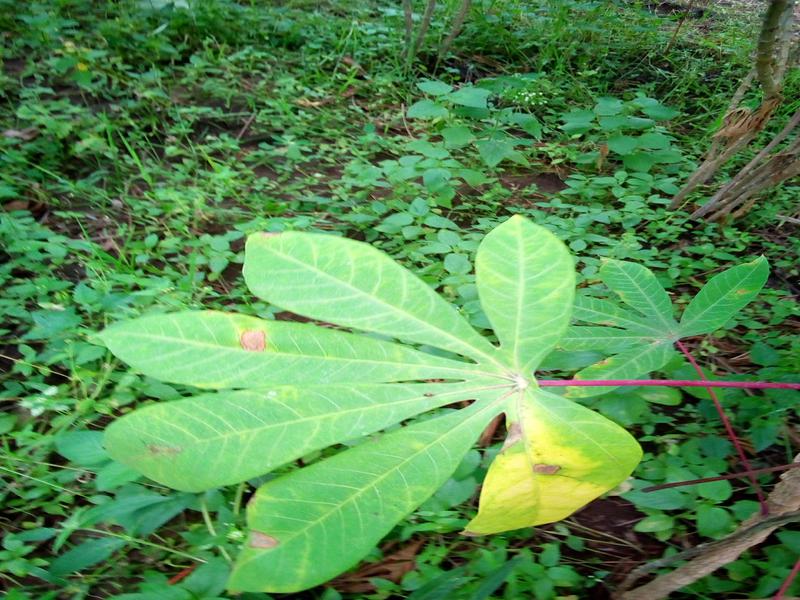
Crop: cassava
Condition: brown_streak_disease